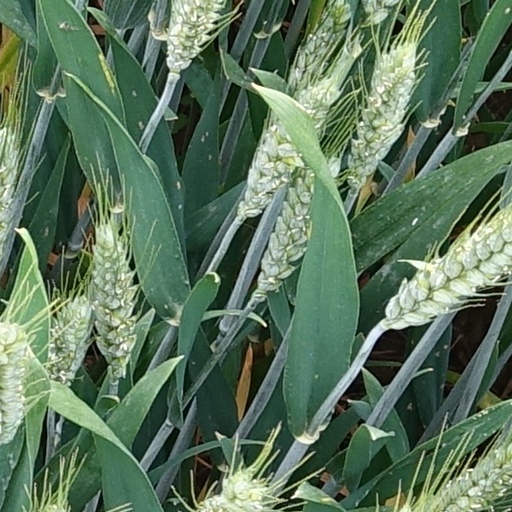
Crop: wheat